Hip-hop culture

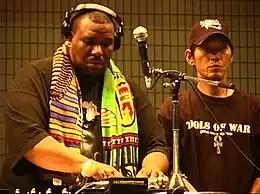
Afrika Bambaataa with DJ of Universal Zulu Nation in 2004

DJ Kool Herc's house parties gained popularity and later moved to outdoor venues to accommodate more people. Hosted in parks, these outdoor parties became a means of expression and an outlet for teenagers, where "instead of getting into trouble on the streets, teens now had a place to expend their pent-up energy." Tony Tone, a member of the Cold Crush Brothers, stated that "hip hop saved a lot of lives".